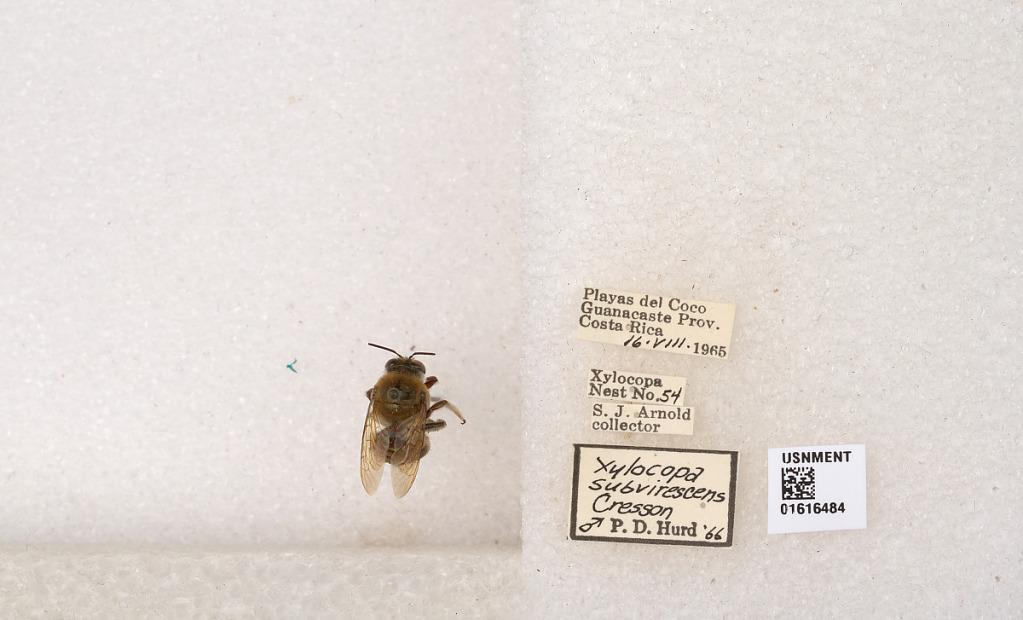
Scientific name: Xylocopa (Schonnherria) subvirescens Cresson
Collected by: J. Araujo
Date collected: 1965-8-16
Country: Costa Rica
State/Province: Guanacaste
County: Carrillo
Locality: Playas del Coco
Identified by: Hurd, P. D.